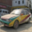
Label: automobile